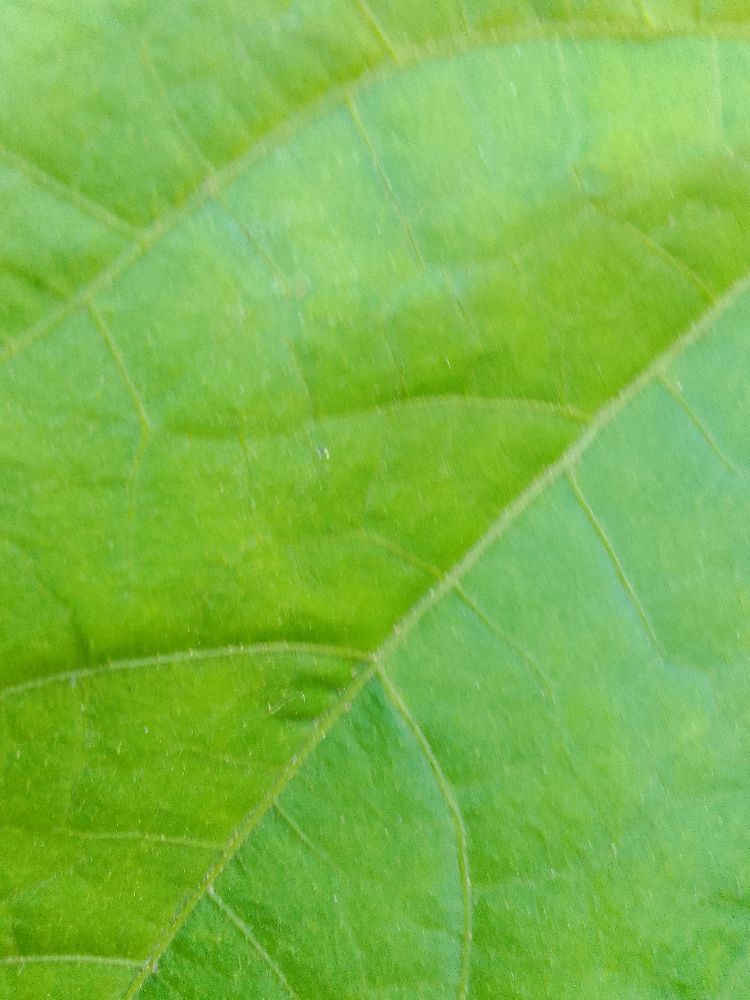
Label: healthy